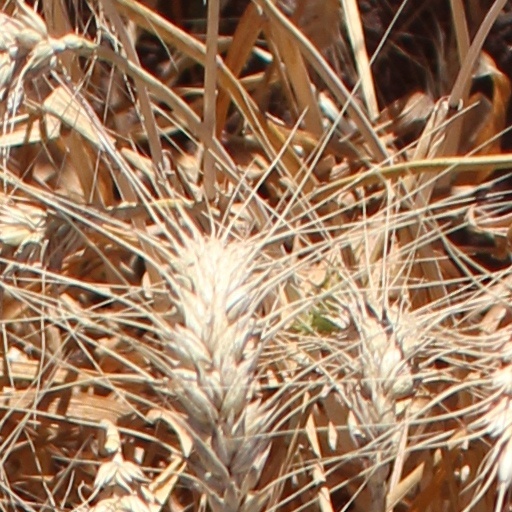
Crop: wheat